Uttarpara Kotrung Municipality

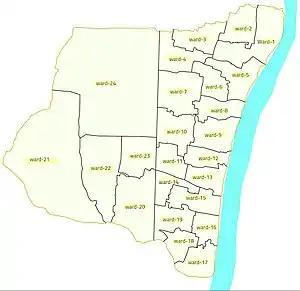
Map of Uttarpara Kotrung Municipality

The boundaries of Uttarpara Kotrung Municipality are as follows: Konnagar Municipality to the north, Hooghly River to the east and Bally Khal to the south. Earlier the railway track was the western limit, but subsequently areas such as Makhla and Hindmotor have been added beyond the railway track.